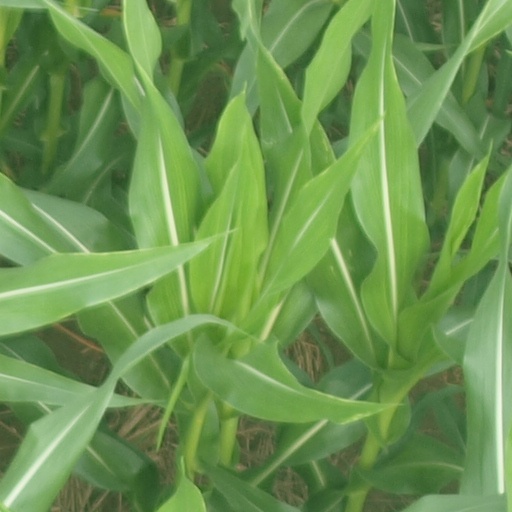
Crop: maize; corn